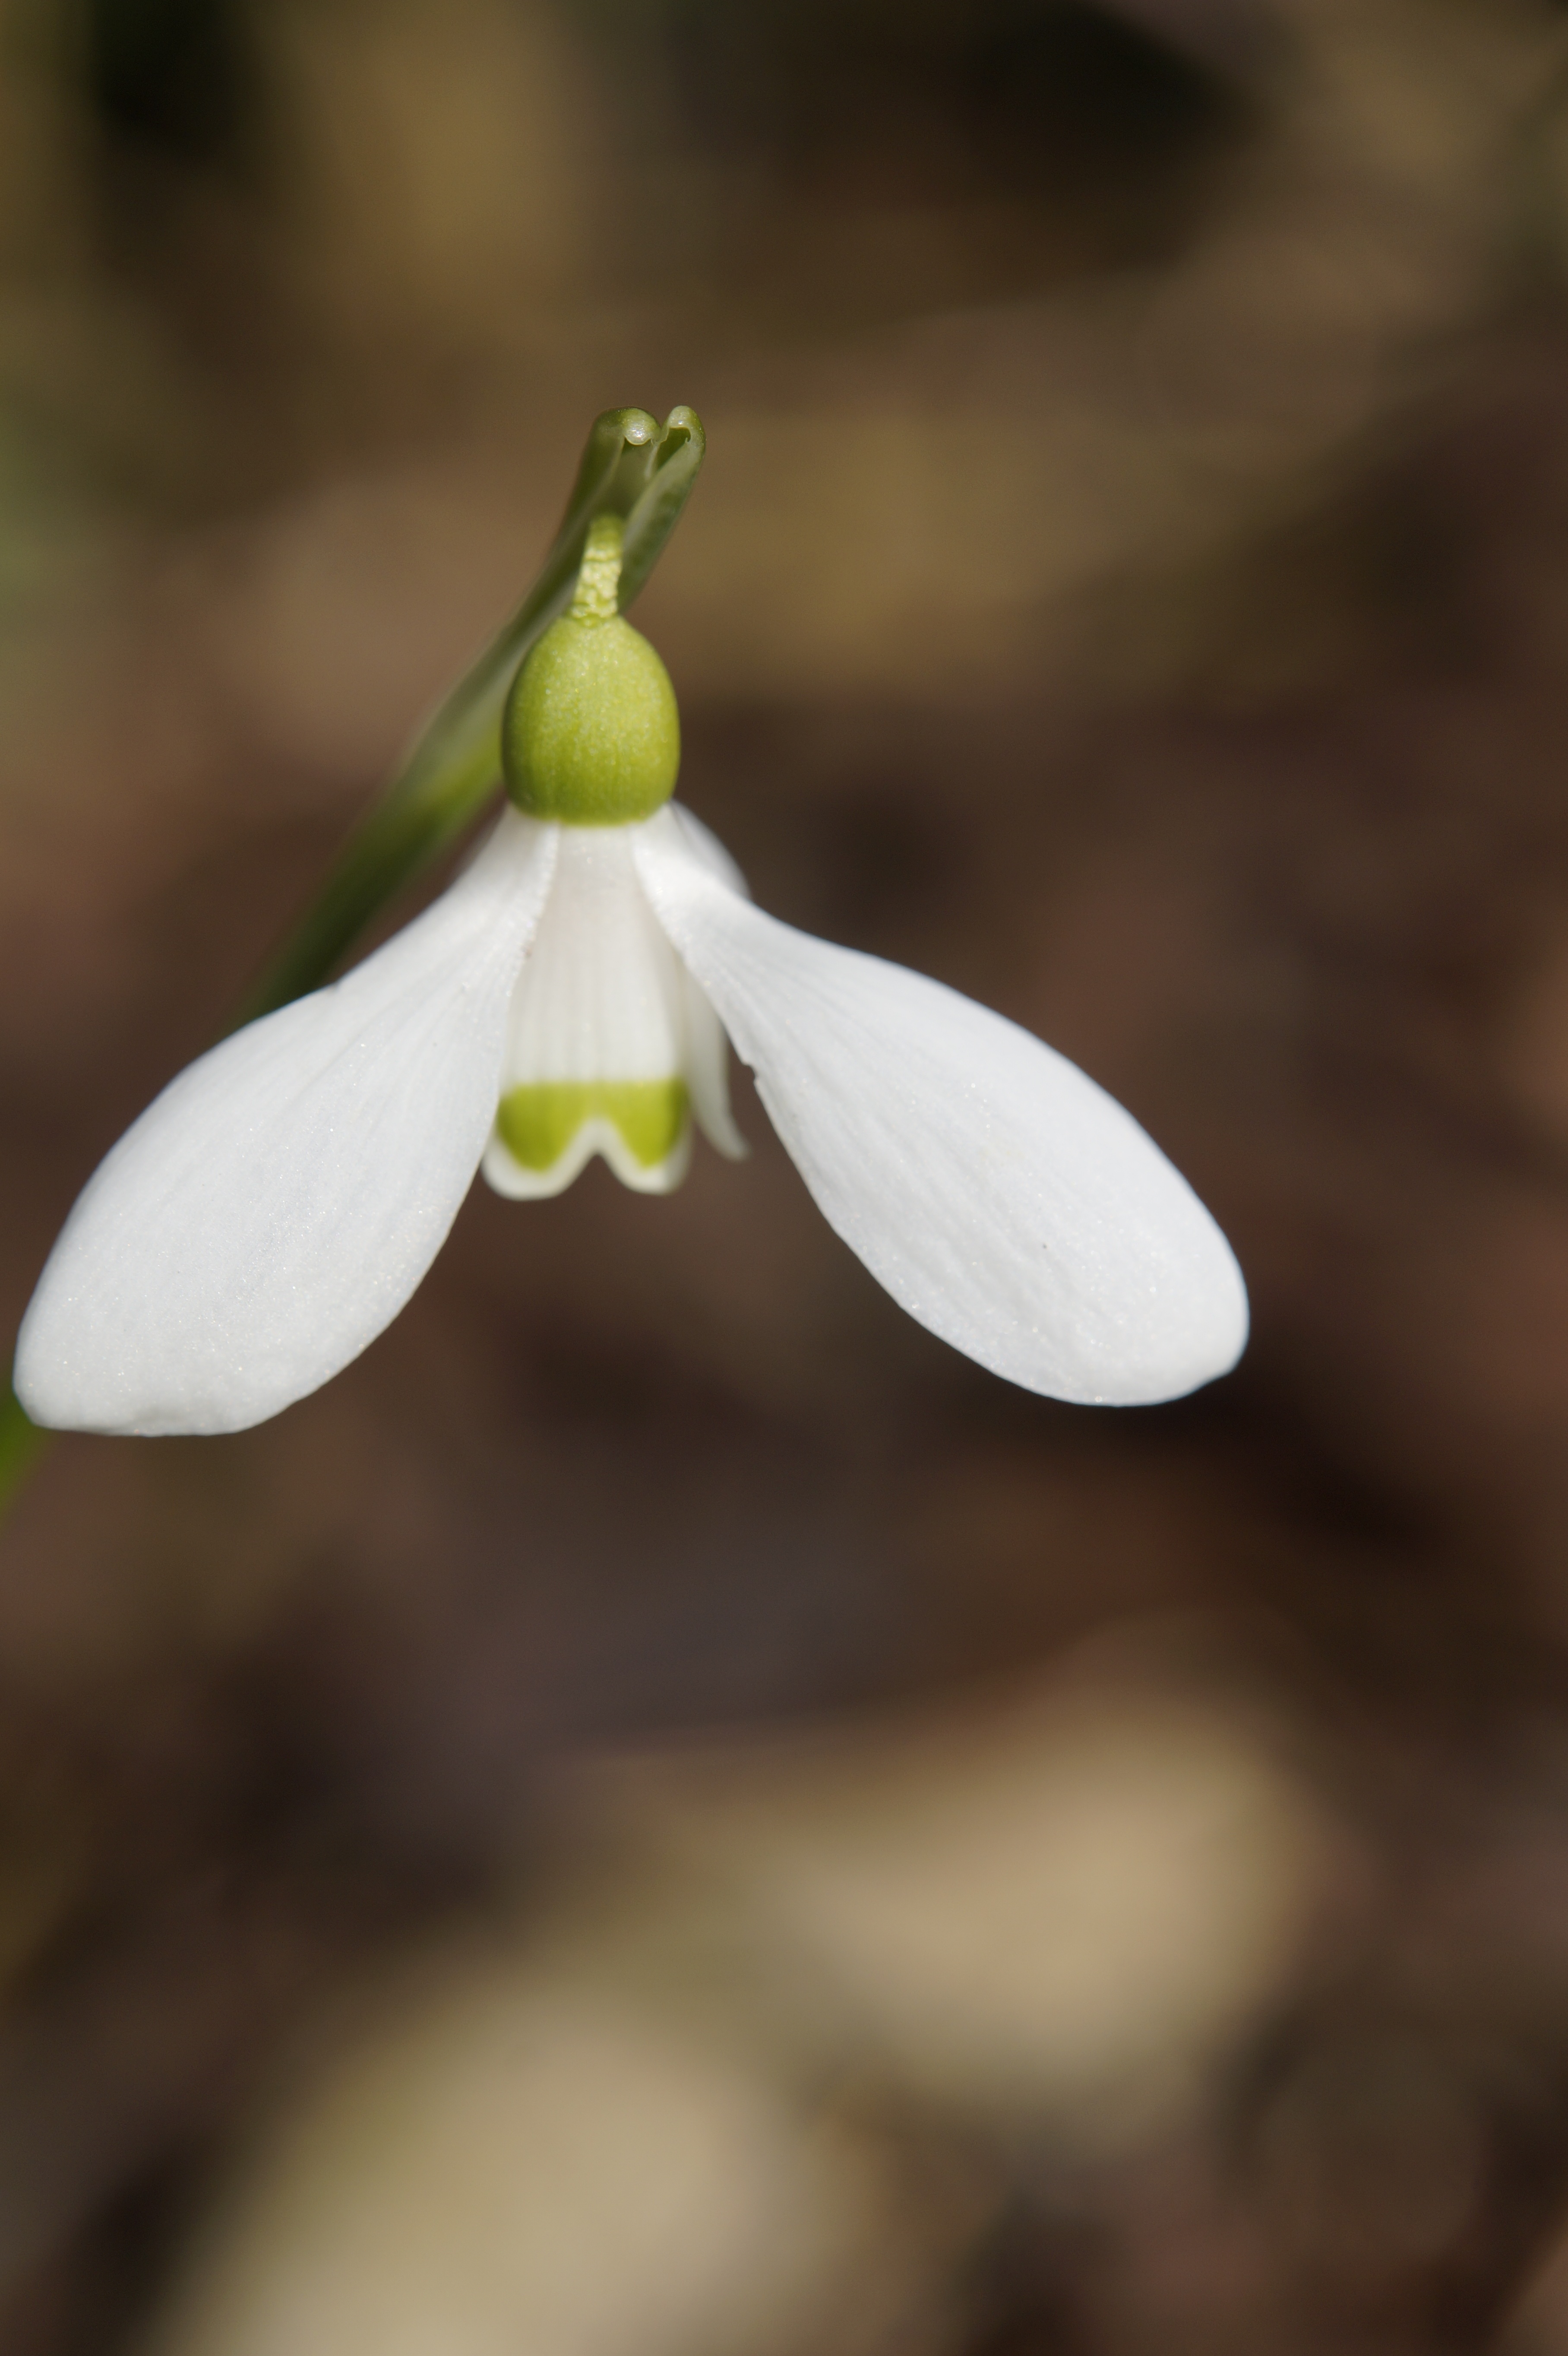
nature, blossom, plant, white, photography, leaf, flower, petal, bloom, spring, green, botany, garden, close, flora, wildflower, close up, eye, march, snowdrop, february, early bloomer, spring flower, galanthus, macro photography, harbinger of spring, flowering plant, lenz, harbingers of spring, plant stem, land plant